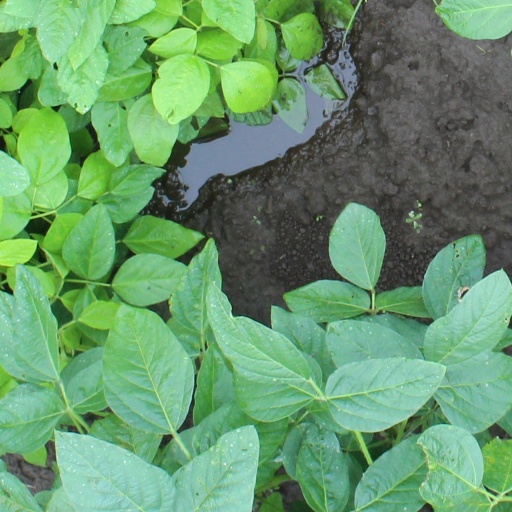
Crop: soybean